François Joseph Ducoux

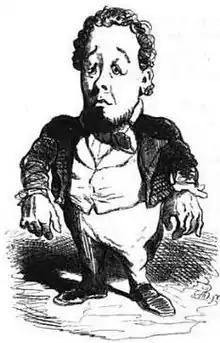
Ducoux by Cham (Amédée de Noé) in 1850

On 8 July 1849 Ducoux failed to be elected to the Legislative Assembly, winning only 2,009 votes against 14,647 for Justinien Nicolas Clary and 13,537 for the runner-up.